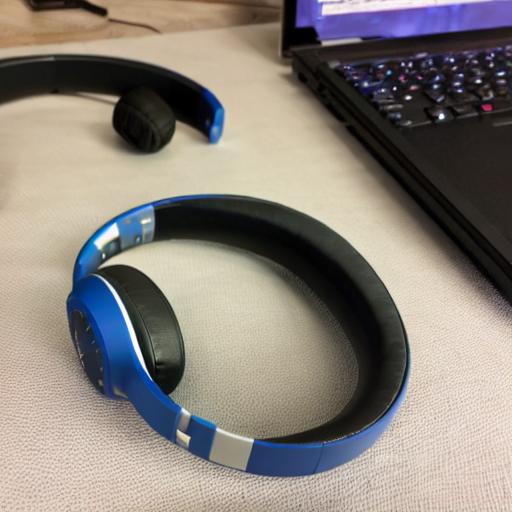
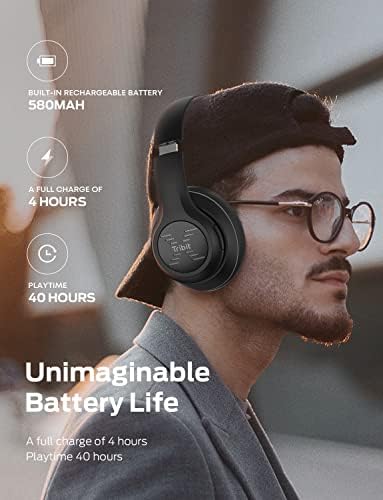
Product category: headphones
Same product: no